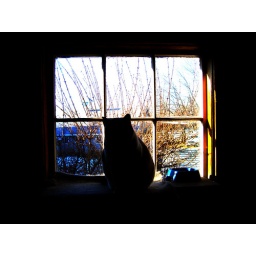
Barn cat sitting in the tack room window. A bit of an experiment in negative space. Briggs Stable. Hanover, Massachusetts.